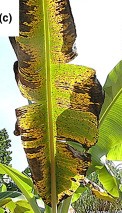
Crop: unknown
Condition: banana_panama_disease